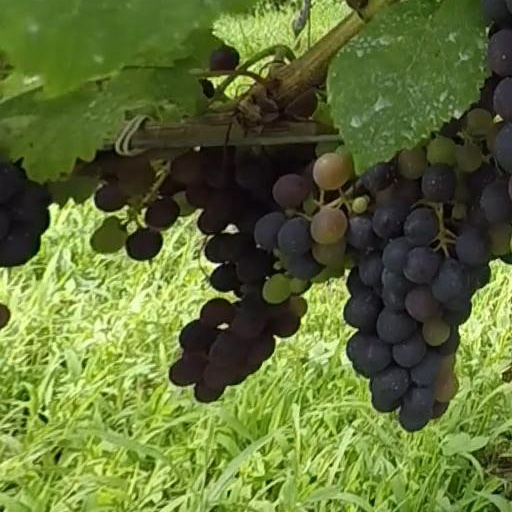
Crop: grape